Helgoland (Bruckner)

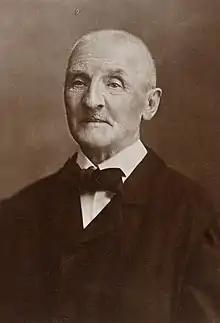
The composer,

Helgoland, WAB 71, is a secular, patriotic cantata for male choir and orchestra, composed by Anton Bruckner in 1893. Since Bruckner did not complete the 9th symphony, "Helgoland" is his last complete work.